The Alabaster Staff

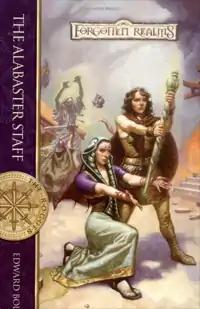
Paperback edition cover

The Alabaster Staff is a fantasy novel by Edward Bolme, set in the Forgotten Realms fictional universe. It is the first novel in "The Rogues" series.